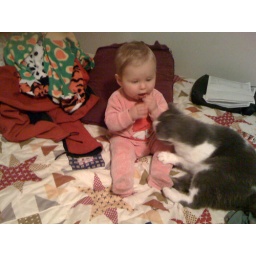
just playing with Casey in bed (not James Casey, but cat Casey!)